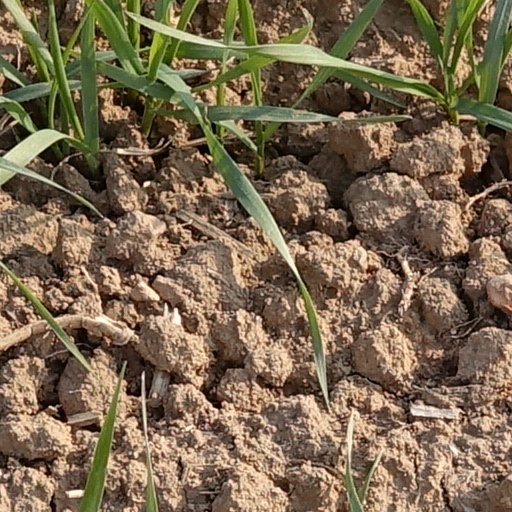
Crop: wheat